The Collier Hour

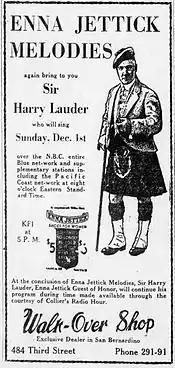
On December 1, 1929, "The Collier Hour" listeners heard Sir Harry Lauder, as noted in this ad from the Enna Jettick Shoe Company promoting his appearance on its NBC Blue program. The text indicates that "The Collier Hour" --which was pre-empted that week to give Sir Lauder more airtime-- was also known as "Collier's Radio Hour".

The Collier Hour, also known as Collier's Radio Hour, broadcast on the NBC Blue Network from 1927 to 1932, was radio's first major dramatic anthology.